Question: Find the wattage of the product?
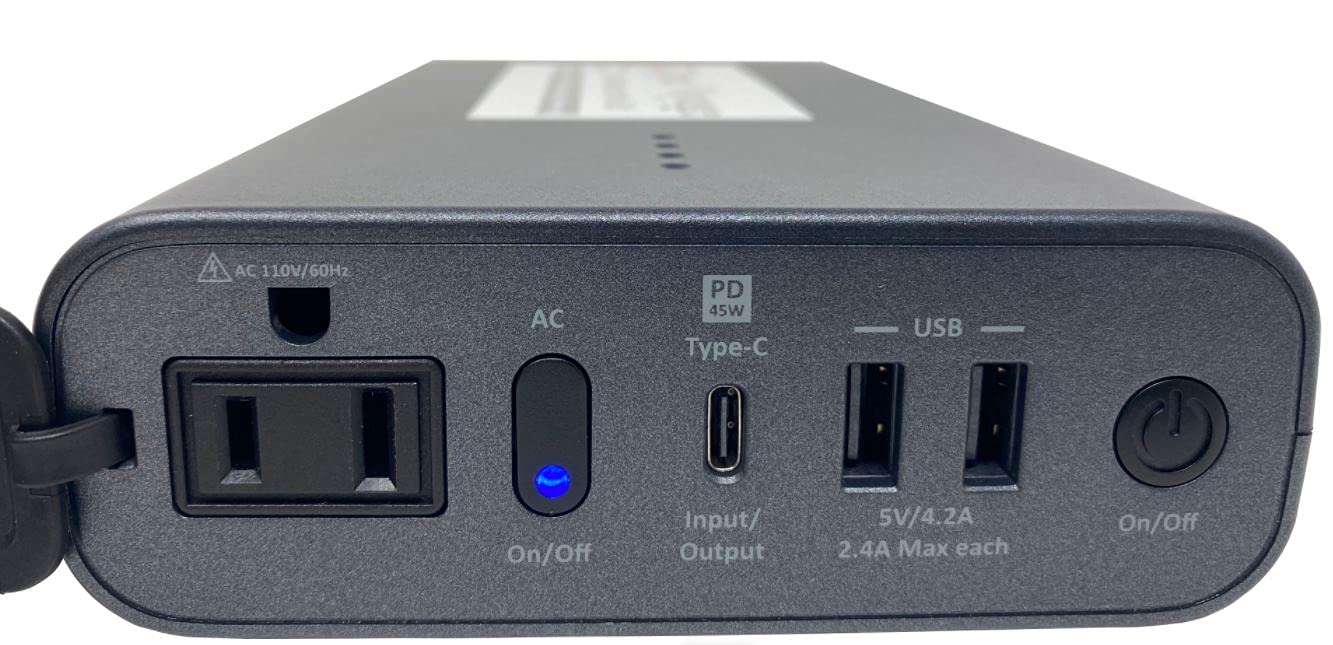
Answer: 45.0 watt